Mei Chia-shu

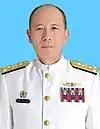
Official portrait, 2023

Admiral Mei Chia-shu (born 1963) is a Republic of China Navy Admiral who serves as the Chief of the General Staff of the Republic of China Armed Forces since April 2023. Prior to his appointment, Mei served as the Commander of the Republic of China Navy from 2022 to 2023 and as Administrative Deputy Minister of National Defense of the Republic of China from 2018 to 2019.